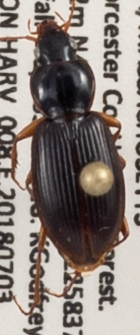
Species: Synuchus impunctatus
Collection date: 2018-07-03
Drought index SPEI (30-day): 0.2
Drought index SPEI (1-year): -0.172
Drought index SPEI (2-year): -0.446